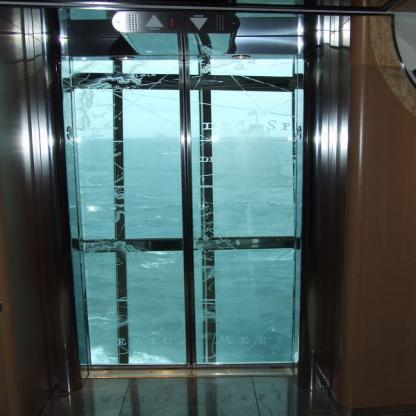
Scene: Indoor